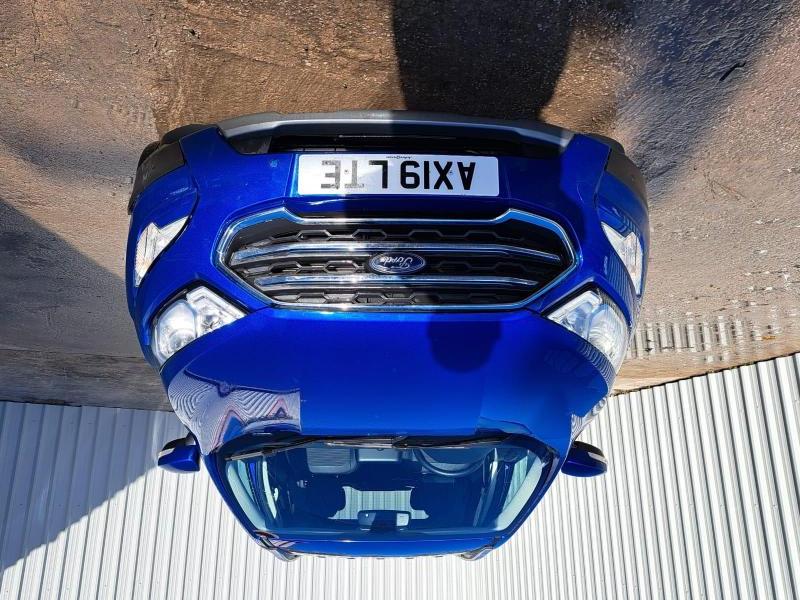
Aucun dommage détecté.
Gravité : aucun